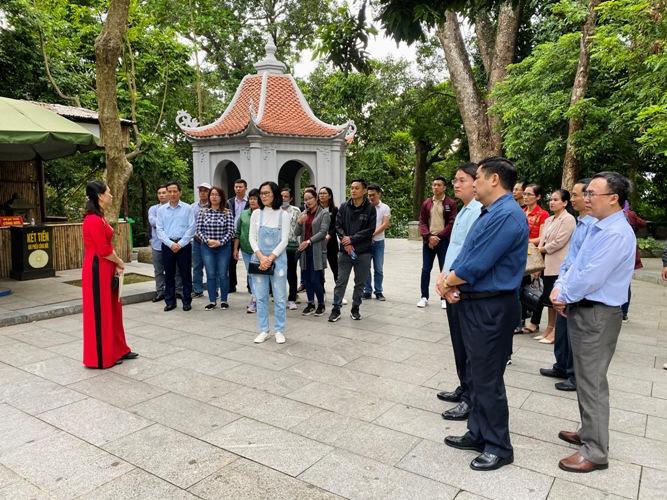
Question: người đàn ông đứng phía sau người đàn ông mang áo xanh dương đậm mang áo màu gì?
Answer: người đàn ông mang áo màu xanh da trời